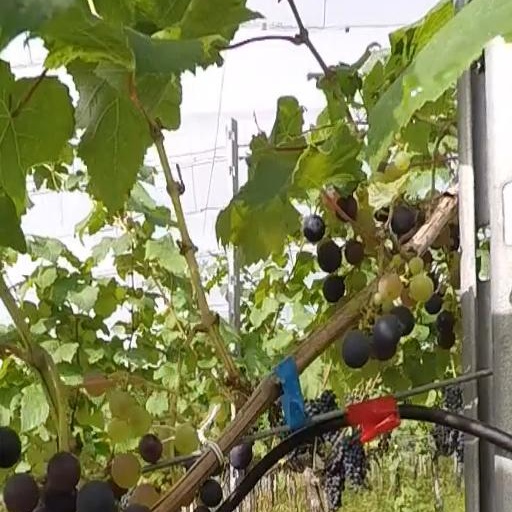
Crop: grape